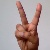
The image shows a hand gesture representing the letter 'V' in Indian Sign Language.